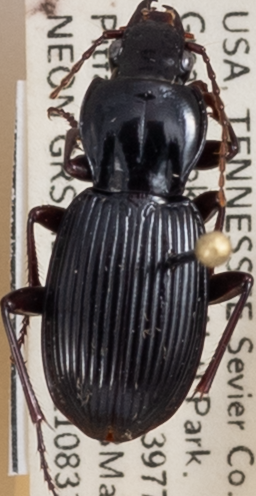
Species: Pterostichus tristis
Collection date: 2021-08-31
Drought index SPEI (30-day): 1.93
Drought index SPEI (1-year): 1.22
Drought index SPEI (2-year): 2.09